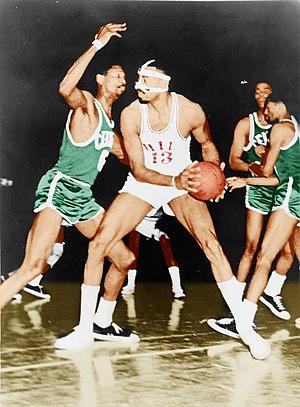
Wilton Norman Chamberlain, dit Wilt Chamberlain, né le 21 août 1936 à Philadelphie et mort le 12 octobre 1999 à Bel Air est un joueur de basket-ball américain professionnel qui a évolué au poste de pivot dans les années 1960 et au début des années 1970. Considéré comme l'un des plus grands joueurs de l'histoire du basket-ball américain, il domine les autres joueurs à son poste dans la National Basketball Association. S'il est considéré individuellement comme le plus fort, Wilt Chamberlain ne peut empêcher les défaites successives de ses équipes contre les Celtics de Boston emmenés par le pivot Bill Russell. La rivalité entre les deux pivots est l'une des plus célèbres de l'histoire de la NBA.
William Felton Russell, dit Bill Russell, né le 12 février 1934 à Monroe, est un joueur de basket-ball professionnel américain ayant évolué au poste de pivot pour les Celtics de Boston en National Basketball Association de 1956 à 1969. Sa rivalité avec Wilt Chamberlain est l'une des plus célèbres de l'histoire de la NBA.
Arnold Jacob Auerbach, dit Red Auerbach, né le 20 septembre 1917 à Brooklyn et mort le 28 octobre 2006 à Washington, D.C. est un entraîneur de basket-ball américain des Washington Capitols, des Tri-Cities Blackhawks puis des Celtics de Boston. Après la fin de sa carrière d'entraîneur, il devient président des Celtics puis occupe des postes dans la direction du club jusqu'à sa mort.
La rivalité entre les Celtics de Boston et les Lakers de Los Angeles est la rivalité la plus intense du XXᵉ siècle de la National Basketball Association. Dans les années 1980, elle est à son apogée lorsque Magic Johnson et Larry Bird s'affrontent lors de trois séries en finales. La rivalité est moins forte après le retrait des deux stars. Après 21 ans de rencontres sans finale, les Celtics et les Lakers se retrouvent opposés en finales NBA en 2008, titre finalement remporté par les Celtics. Deux saisons plus tard, en 2010, Los Angeles prend sa revanche en dominant Boston lors d'un septième match décisif.
Les Celtics de Boston est une franchise de basket-ball de la NBA basée à Boston dans l'État du Massachusetts aux États-Unis. Fondé le 6 juin 1946, le club évolue trois saisons dans la Basketball Association of America qui devient en 1949 la National Basketball Association. Les Celtics de Boston sont la plus ancienne franchise de NBA, qui de plus n'a changé ni de nom, ni de localisation depuis sa création.
Robert Joseph Cousy, dit Bob Cousy, né le 9 août 1928 à New York, est un joueur américain de basket-ball. Surnommé « Cooz », il joue l’essentiel de sa carrière dans les années 1950 au sein des Celtics de Boston. Ambidextre, il est le meneur de la franchise pendant une grande partie de sa suprématie sur la National Basketball Association.
La National Basketball Association est la principale ligue de basket-ball nord-américaine créée en 1946 sous le nom de BAA.
Le basket-ball ou basketball, fréquemment désigné en français par son abréviation basket, est un sport de balle et sport collectif opposant deux équipes de cinq joueurs sur un terrain rectangulaire. L'objectif de chaque équipe est de faire passer un ballon au sein d'un arceau de 46 cm de diamètre, fixé à un panneau et placé à 3,05 m du sol : le panier. Chaque panier inscrit rapporte deux points à son équipe, à l'exception des tirs effectués au-delà de la ligne des trois points qui rapportent trois points et des lancers francs accordés à la suite d'une faute qui rapportent un point. L'équipe avec le nombre de points le plus important remporte la partie.